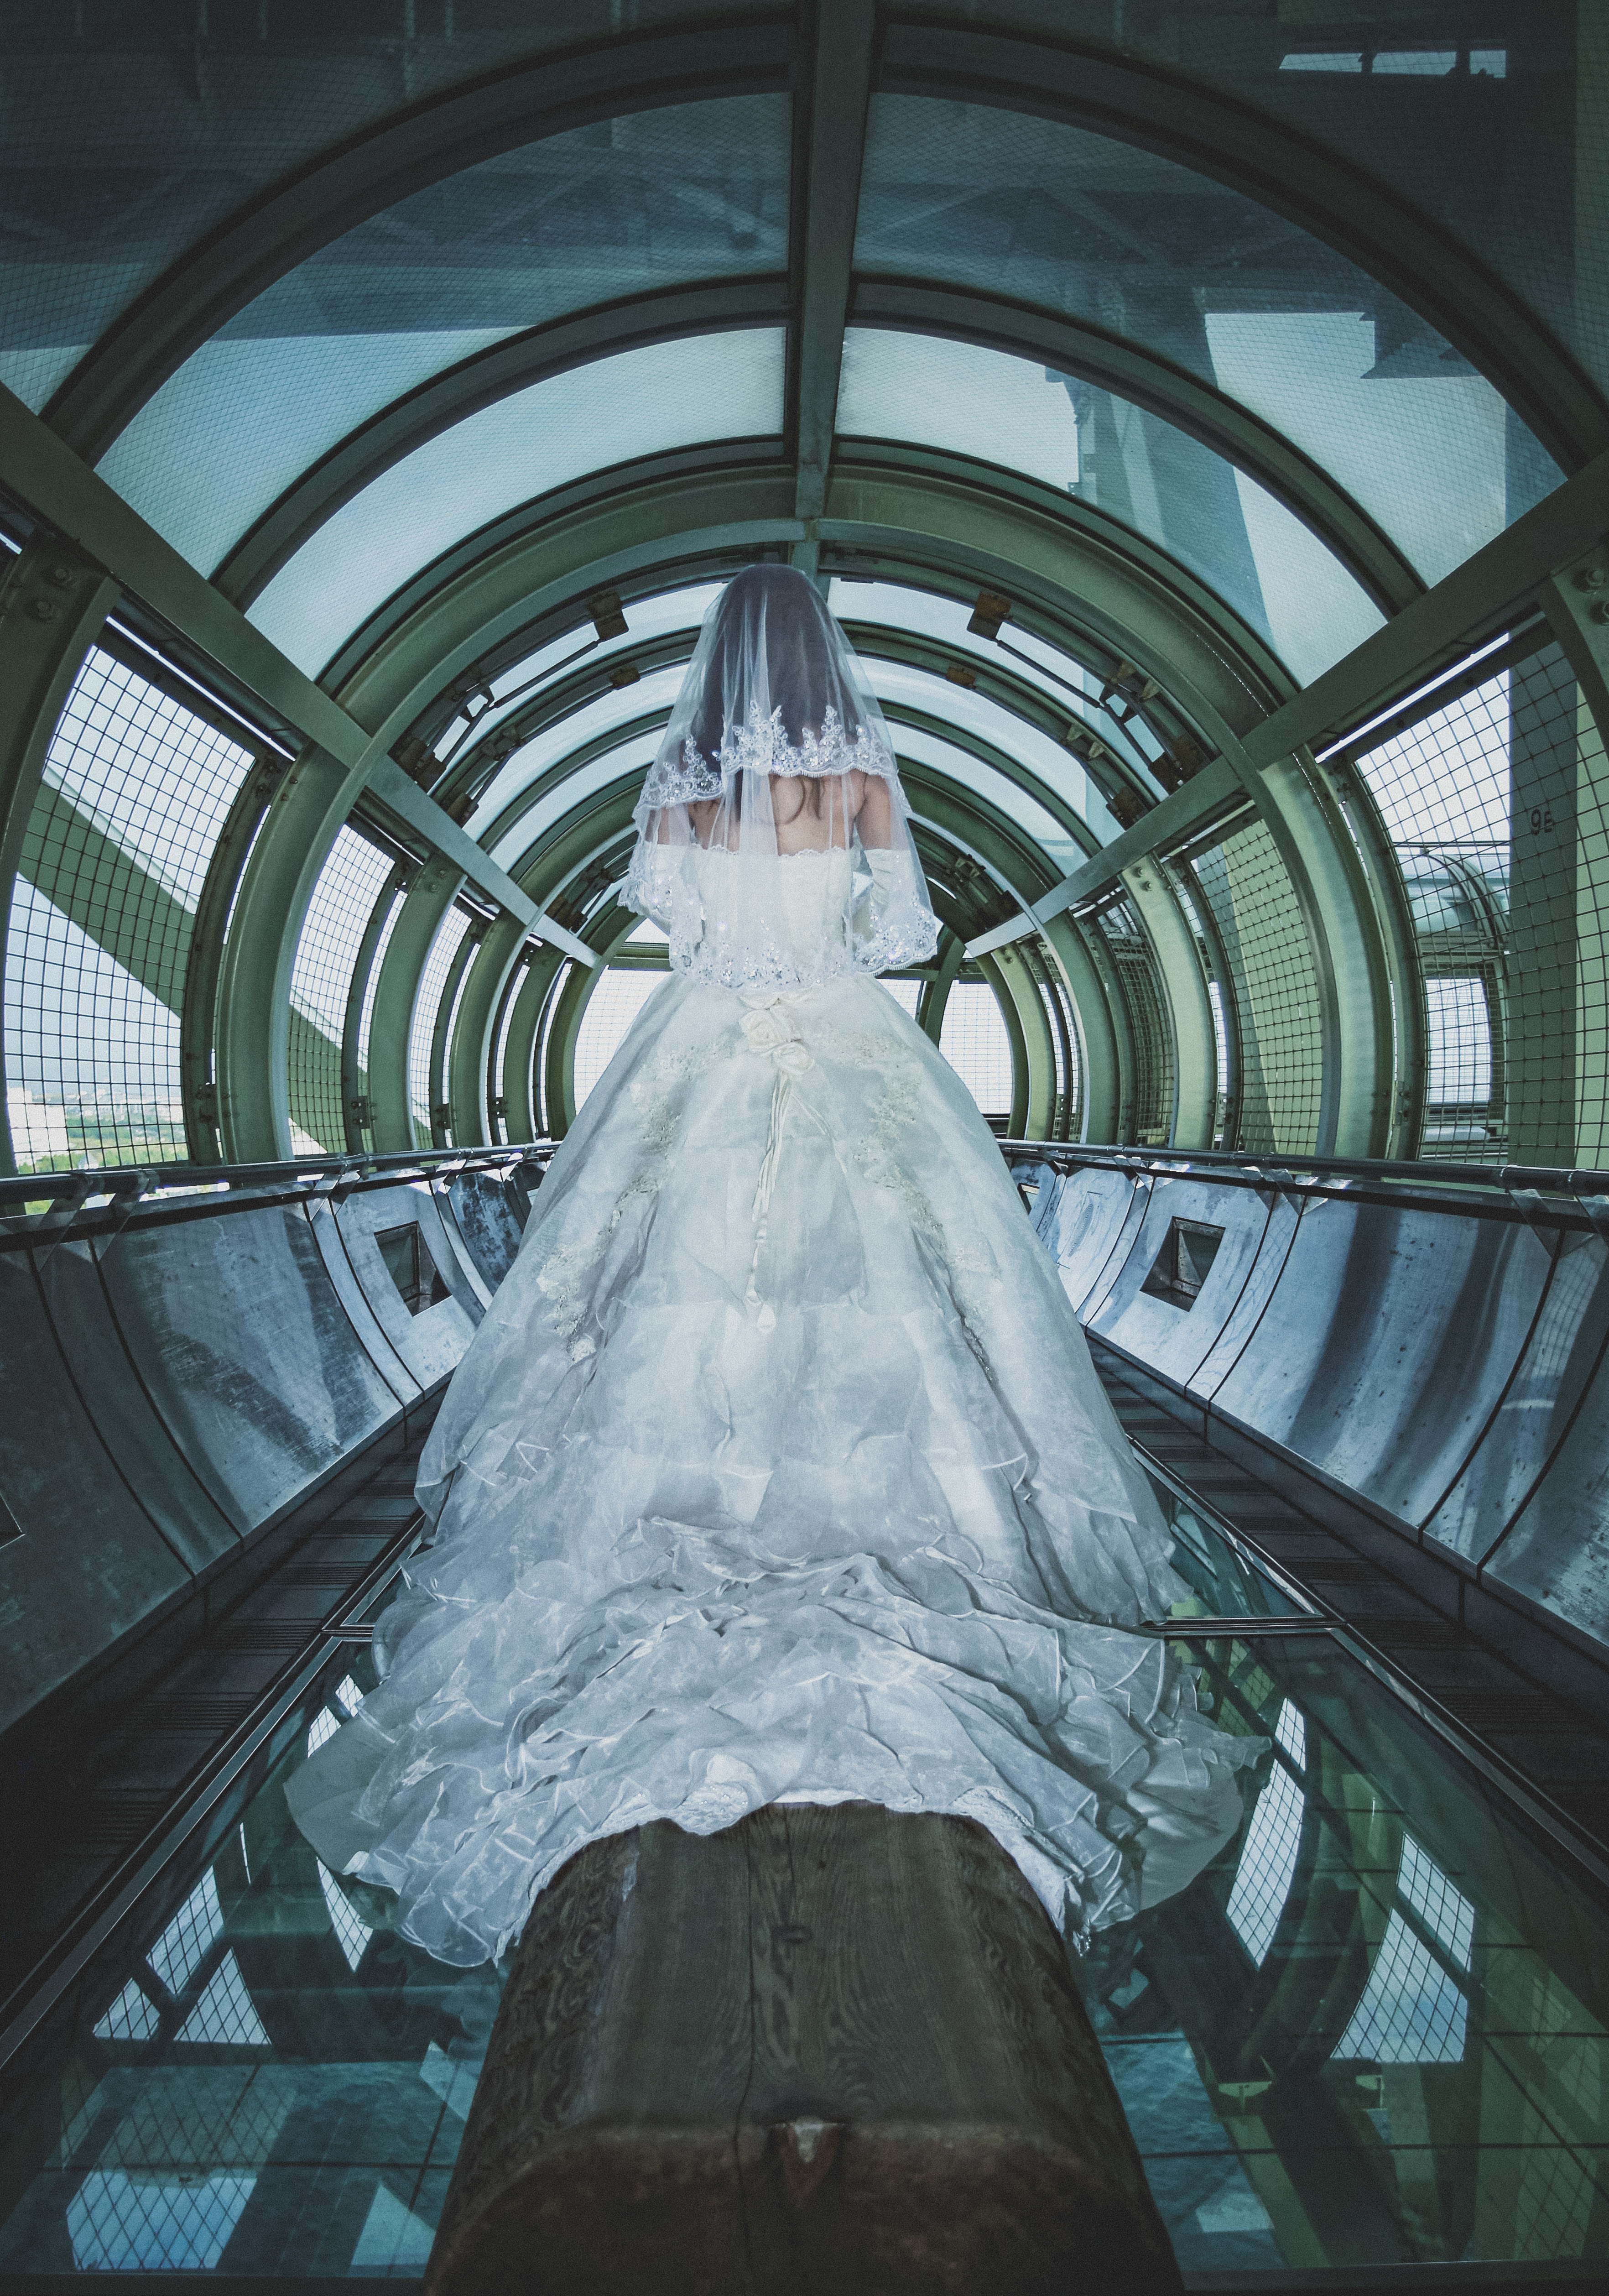
woman, daylighting, architecture, symmetry, eye, glass, escalator, photography, window, building, space, city, metal, ceiling, art